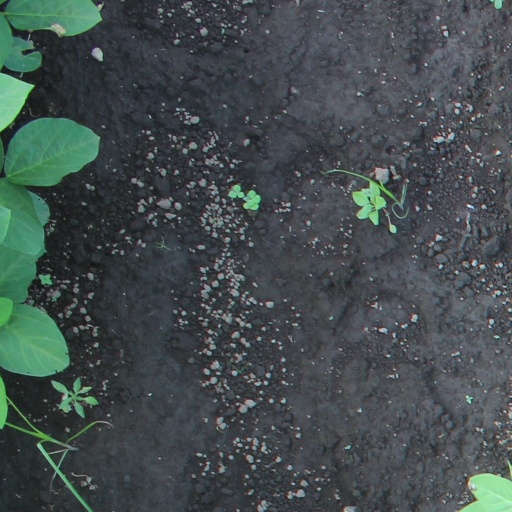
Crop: soybean